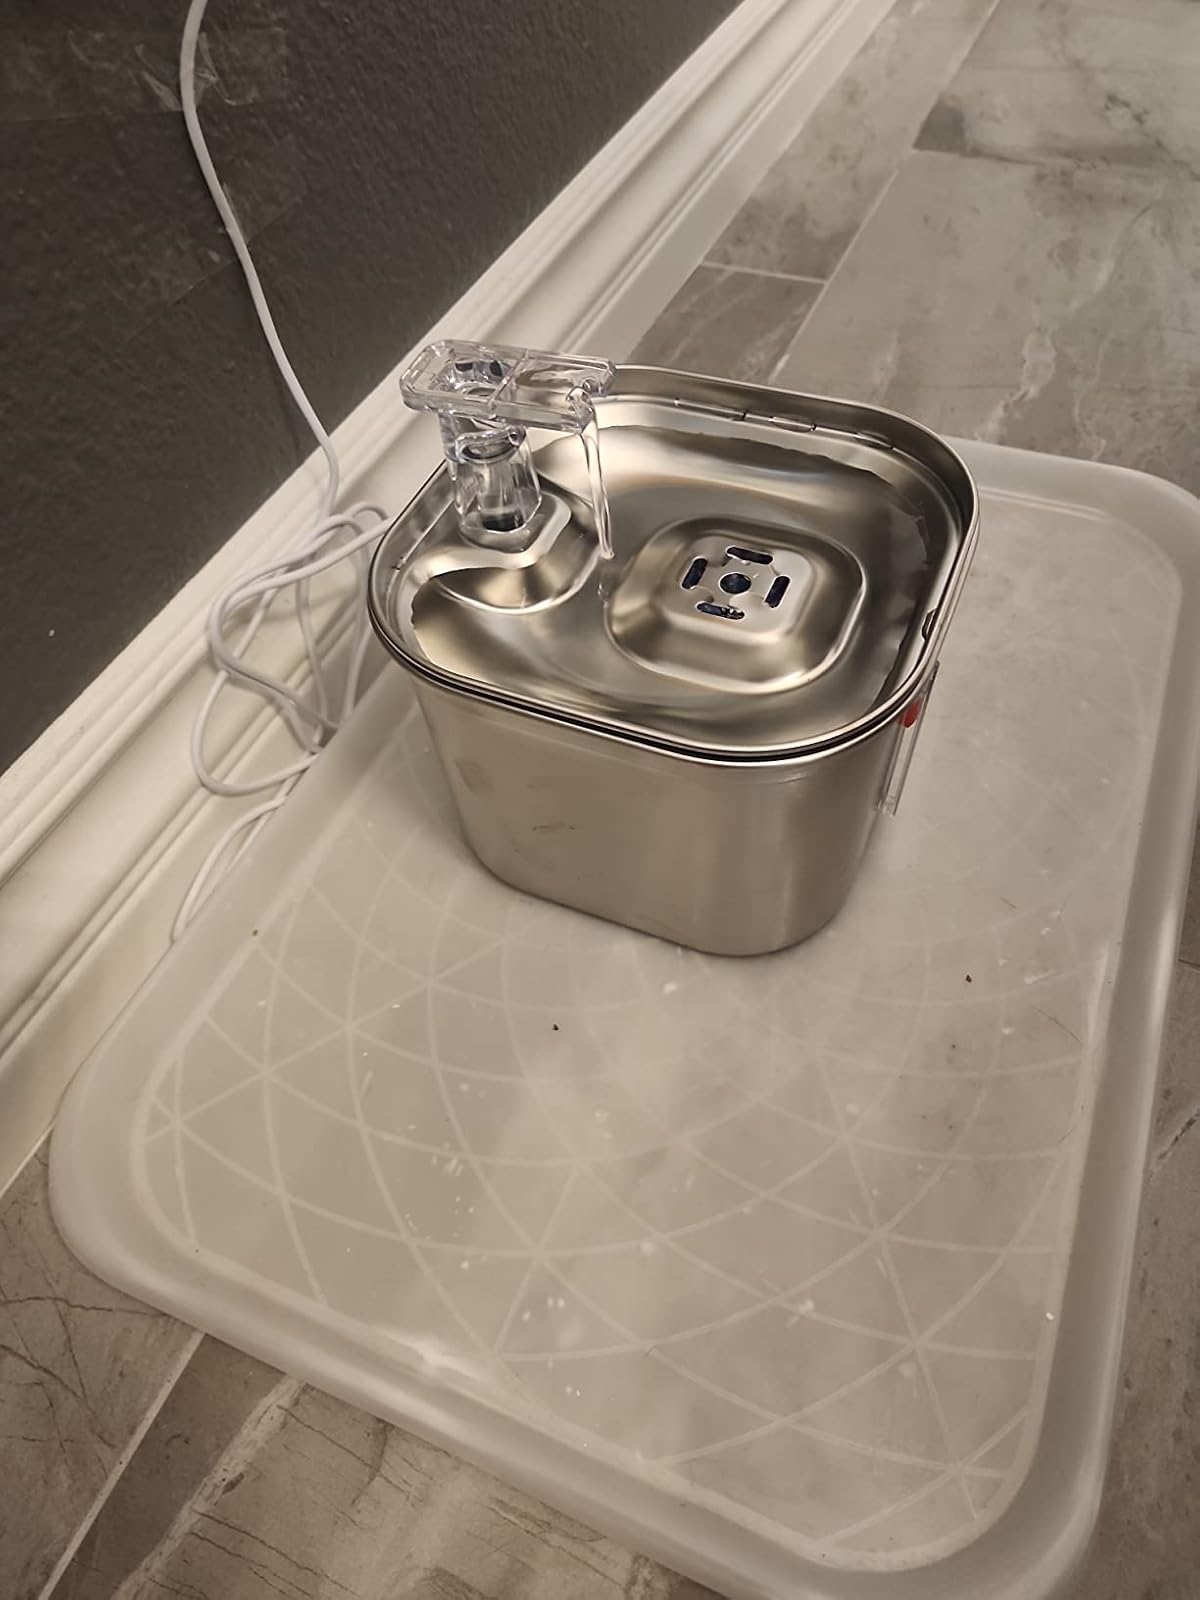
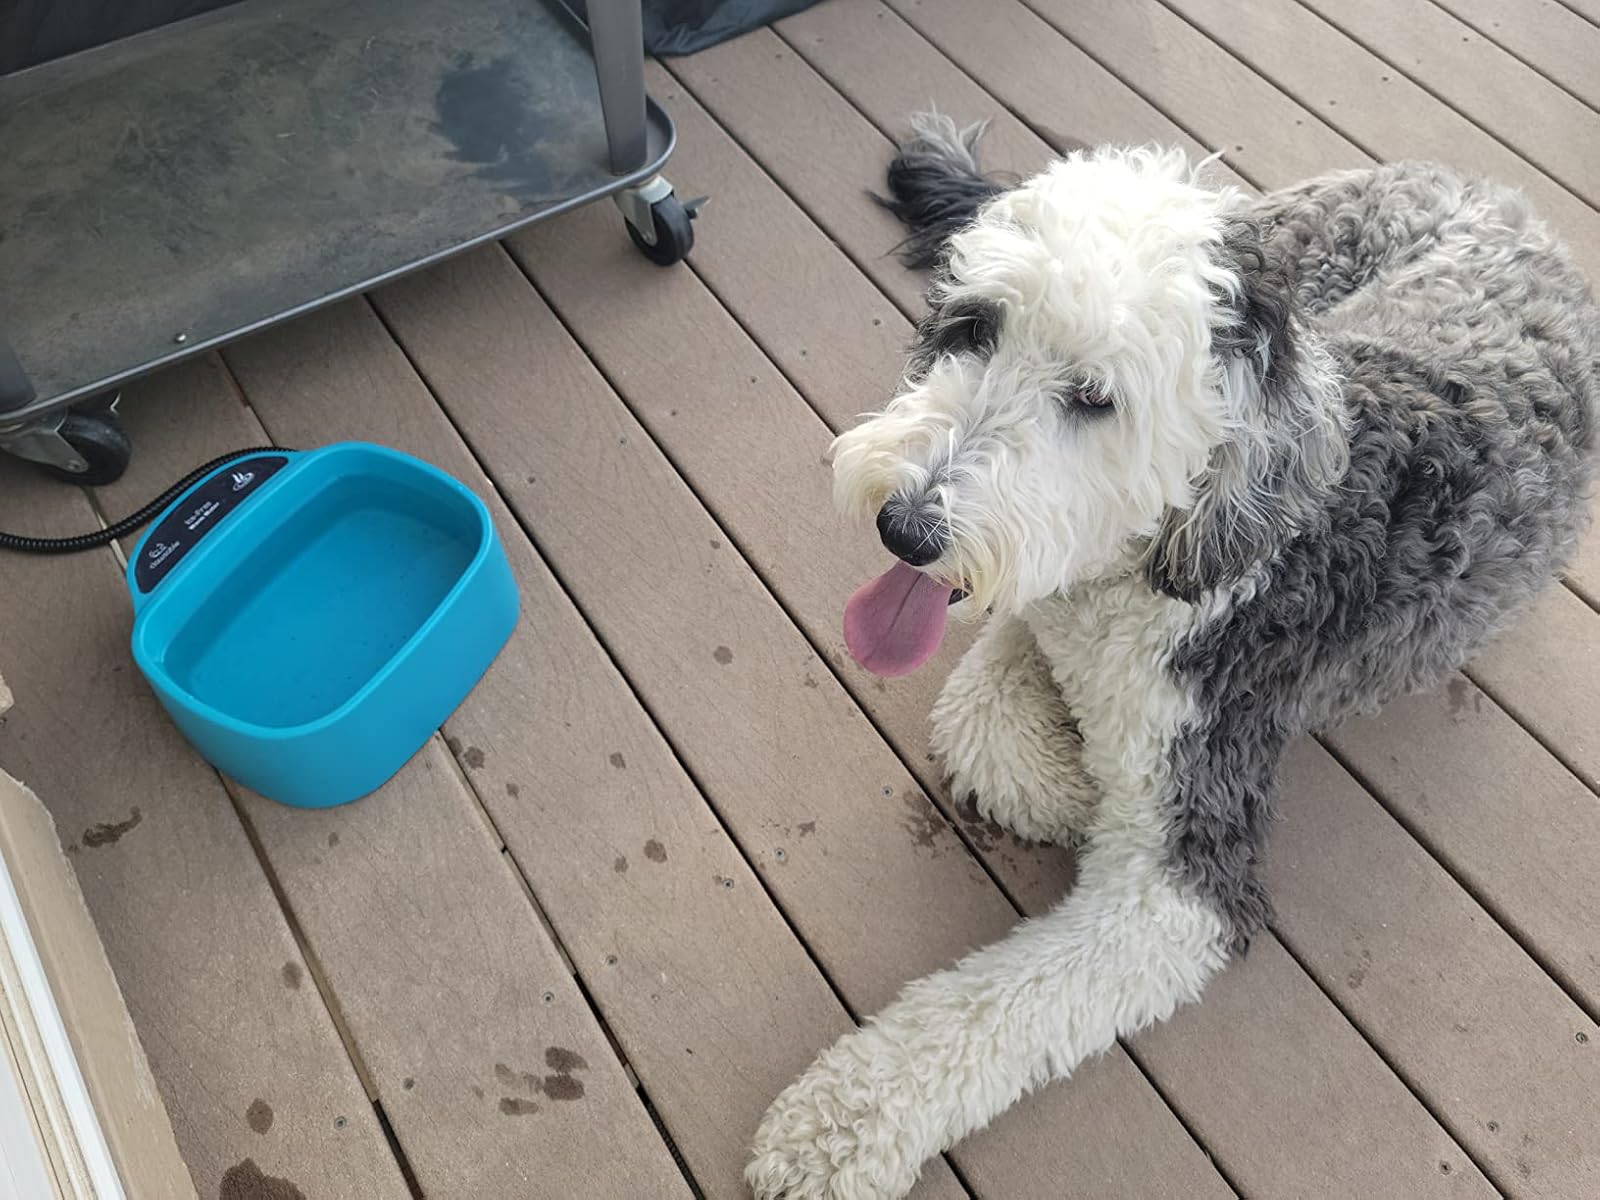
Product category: items_bowl
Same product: no